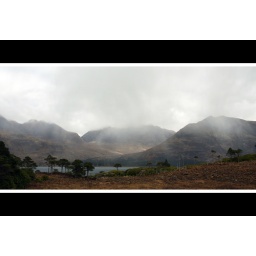
Just as we stopped here two red deer stags ran over the open ground in the foreground.